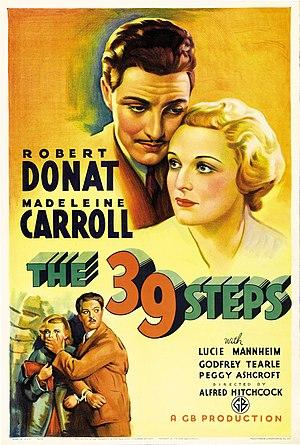
Les 39 Marches est un film britannique réalisé par Alfred Hitchcock, sorti en 1935, adapté du roman éponyme de John Buchan.